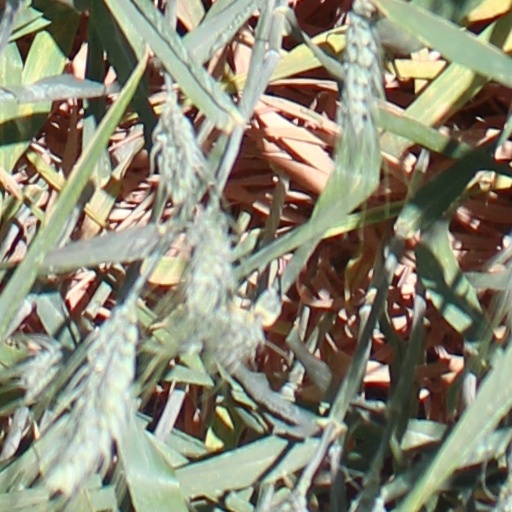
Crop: wheat